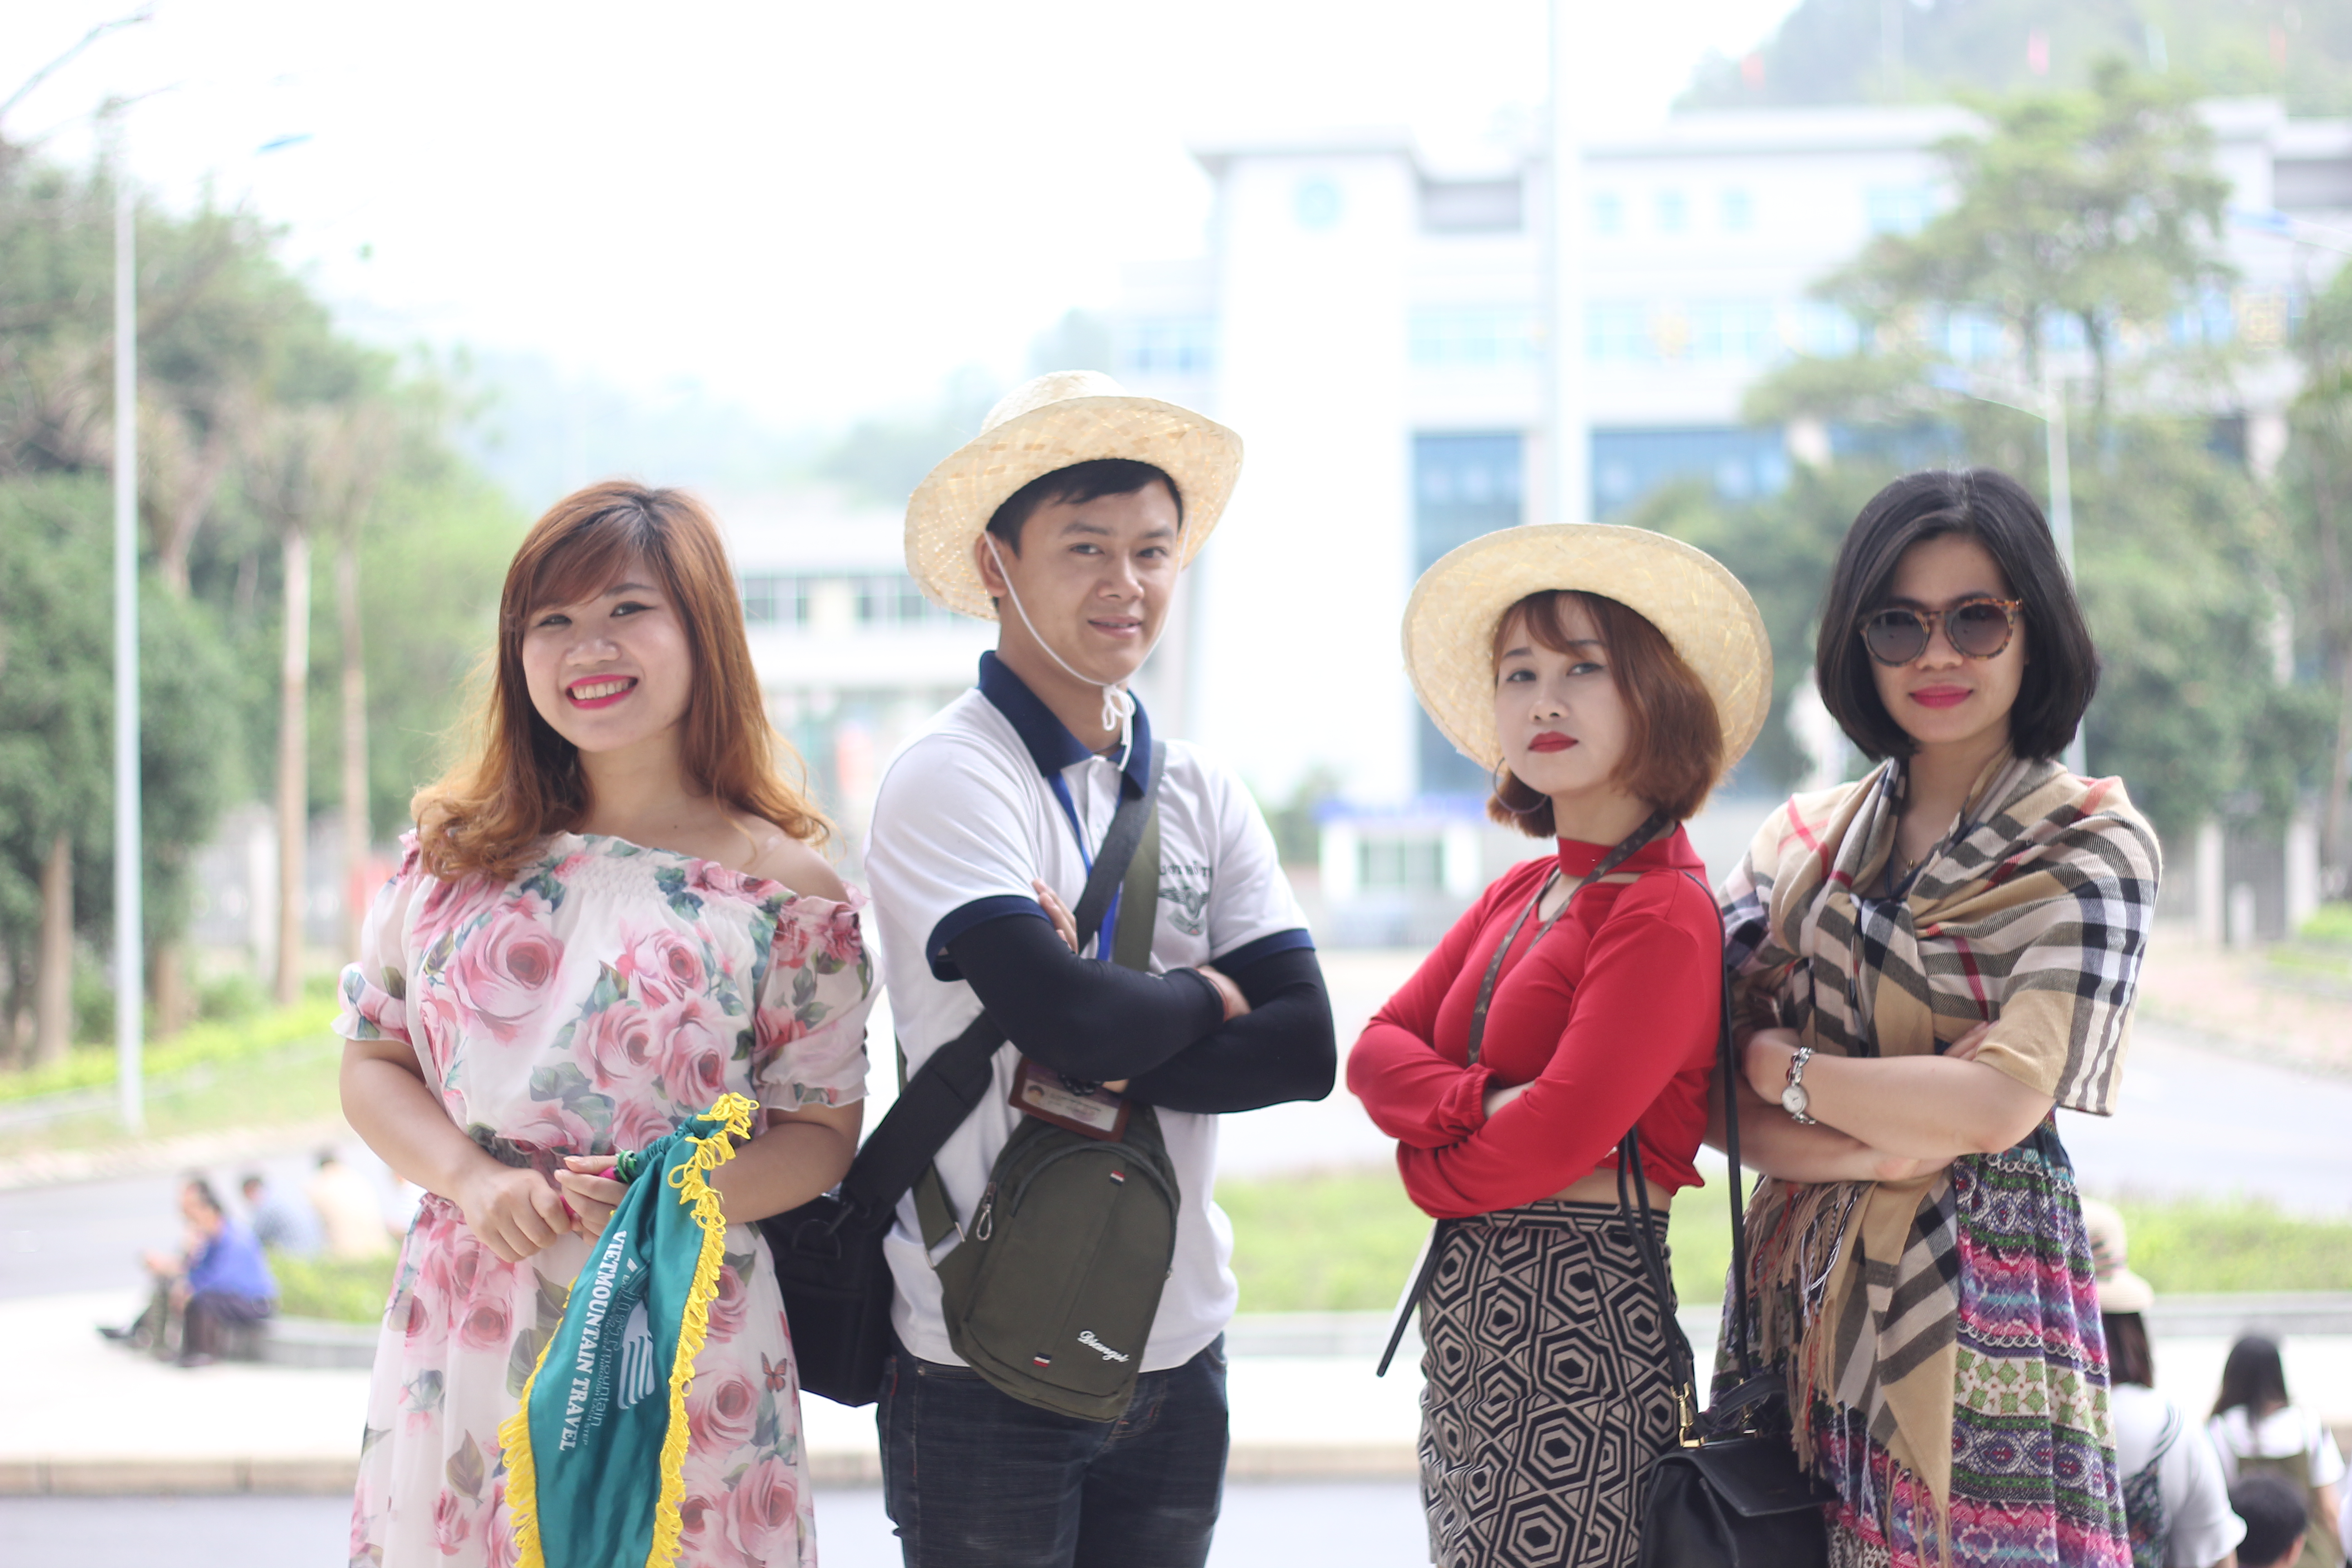
tour, travel, trip, china, people, photograph, snapshot, fun, event, photography, recreation, tourism, smile, family